Joseph Rambaux

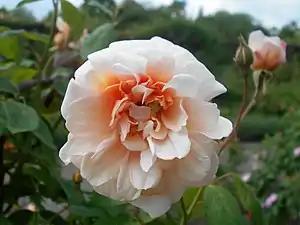
'Perle d'Or', (1883)

Joseph Rambaux (1820–1878) was a gardener and rose breeder from Lyon, France. He is considered the patriarch of the legendary Meilland family, award-winning rose breeders for six generations. The rose variety he is best remembered for is the Polyantha, 'Perle d'Or', introduced in France in 1883. 'Perle d'Or' was granted several awards, including the Lyon Gold Medal in 1883, and the Royal Horticultural Society's Award of Garden Merit in 1993.